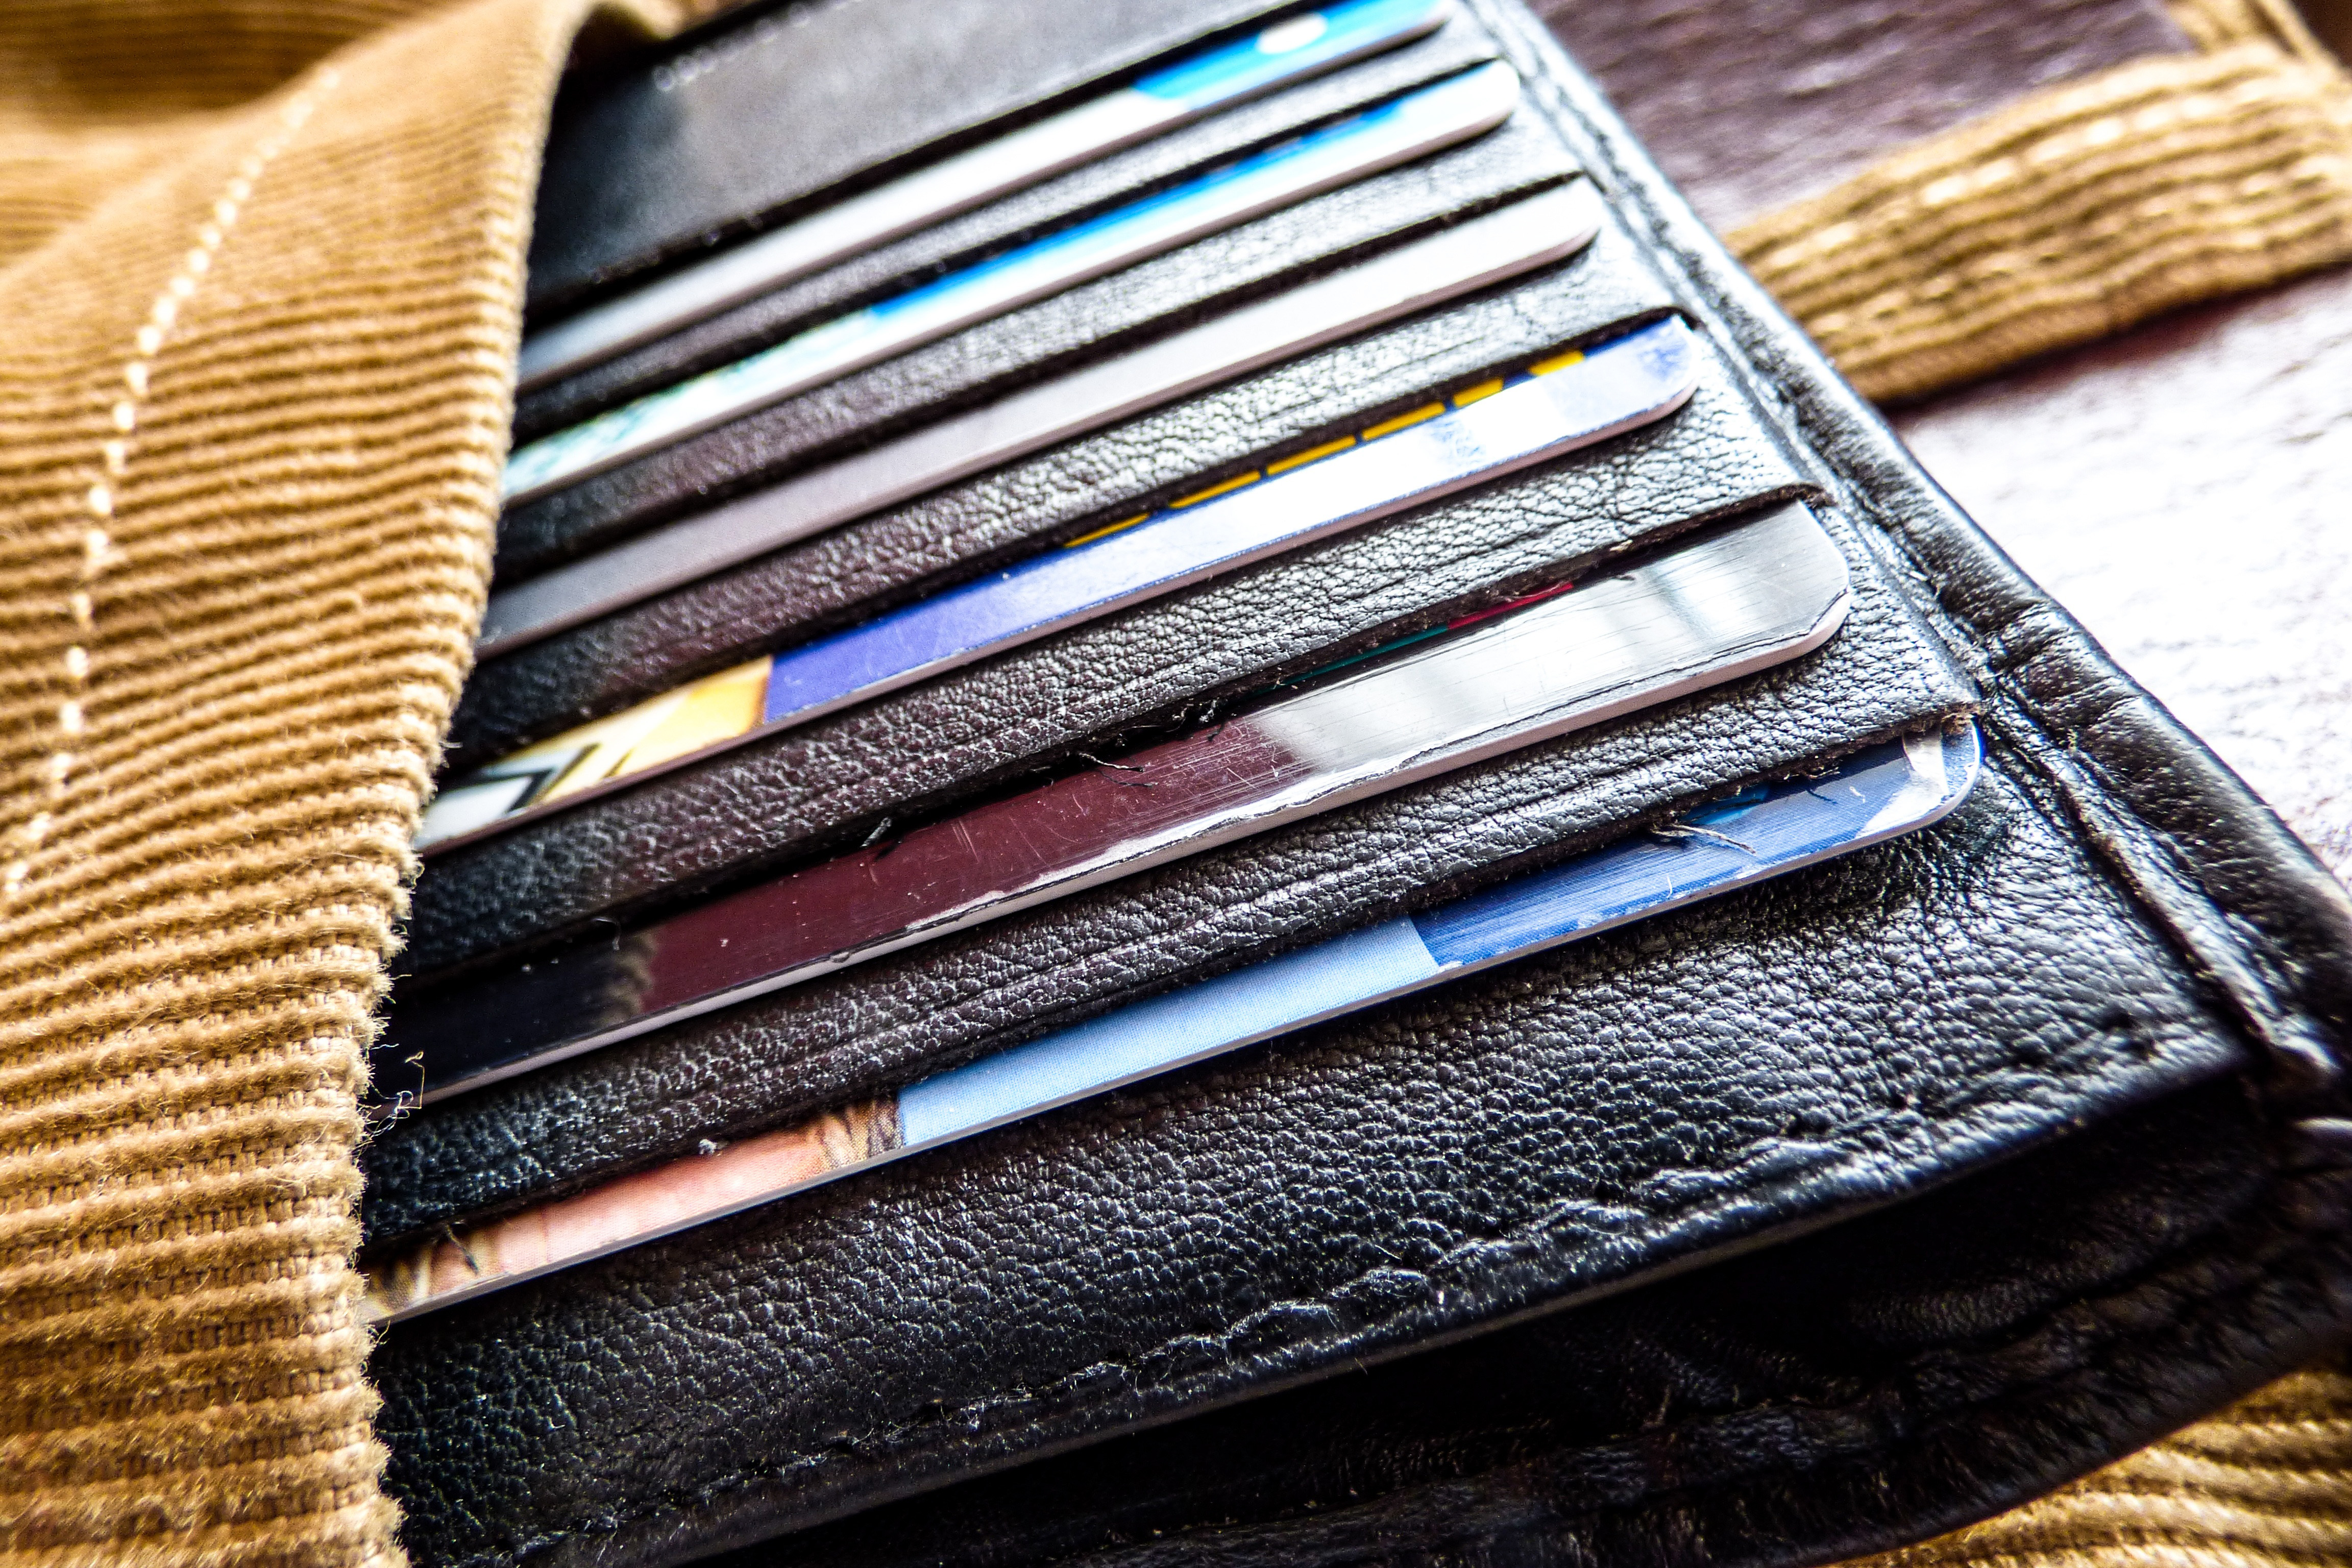
wallet, leather, textile, fashion accessory, zipper, Material property, font, coin purse, hair accessory, denim